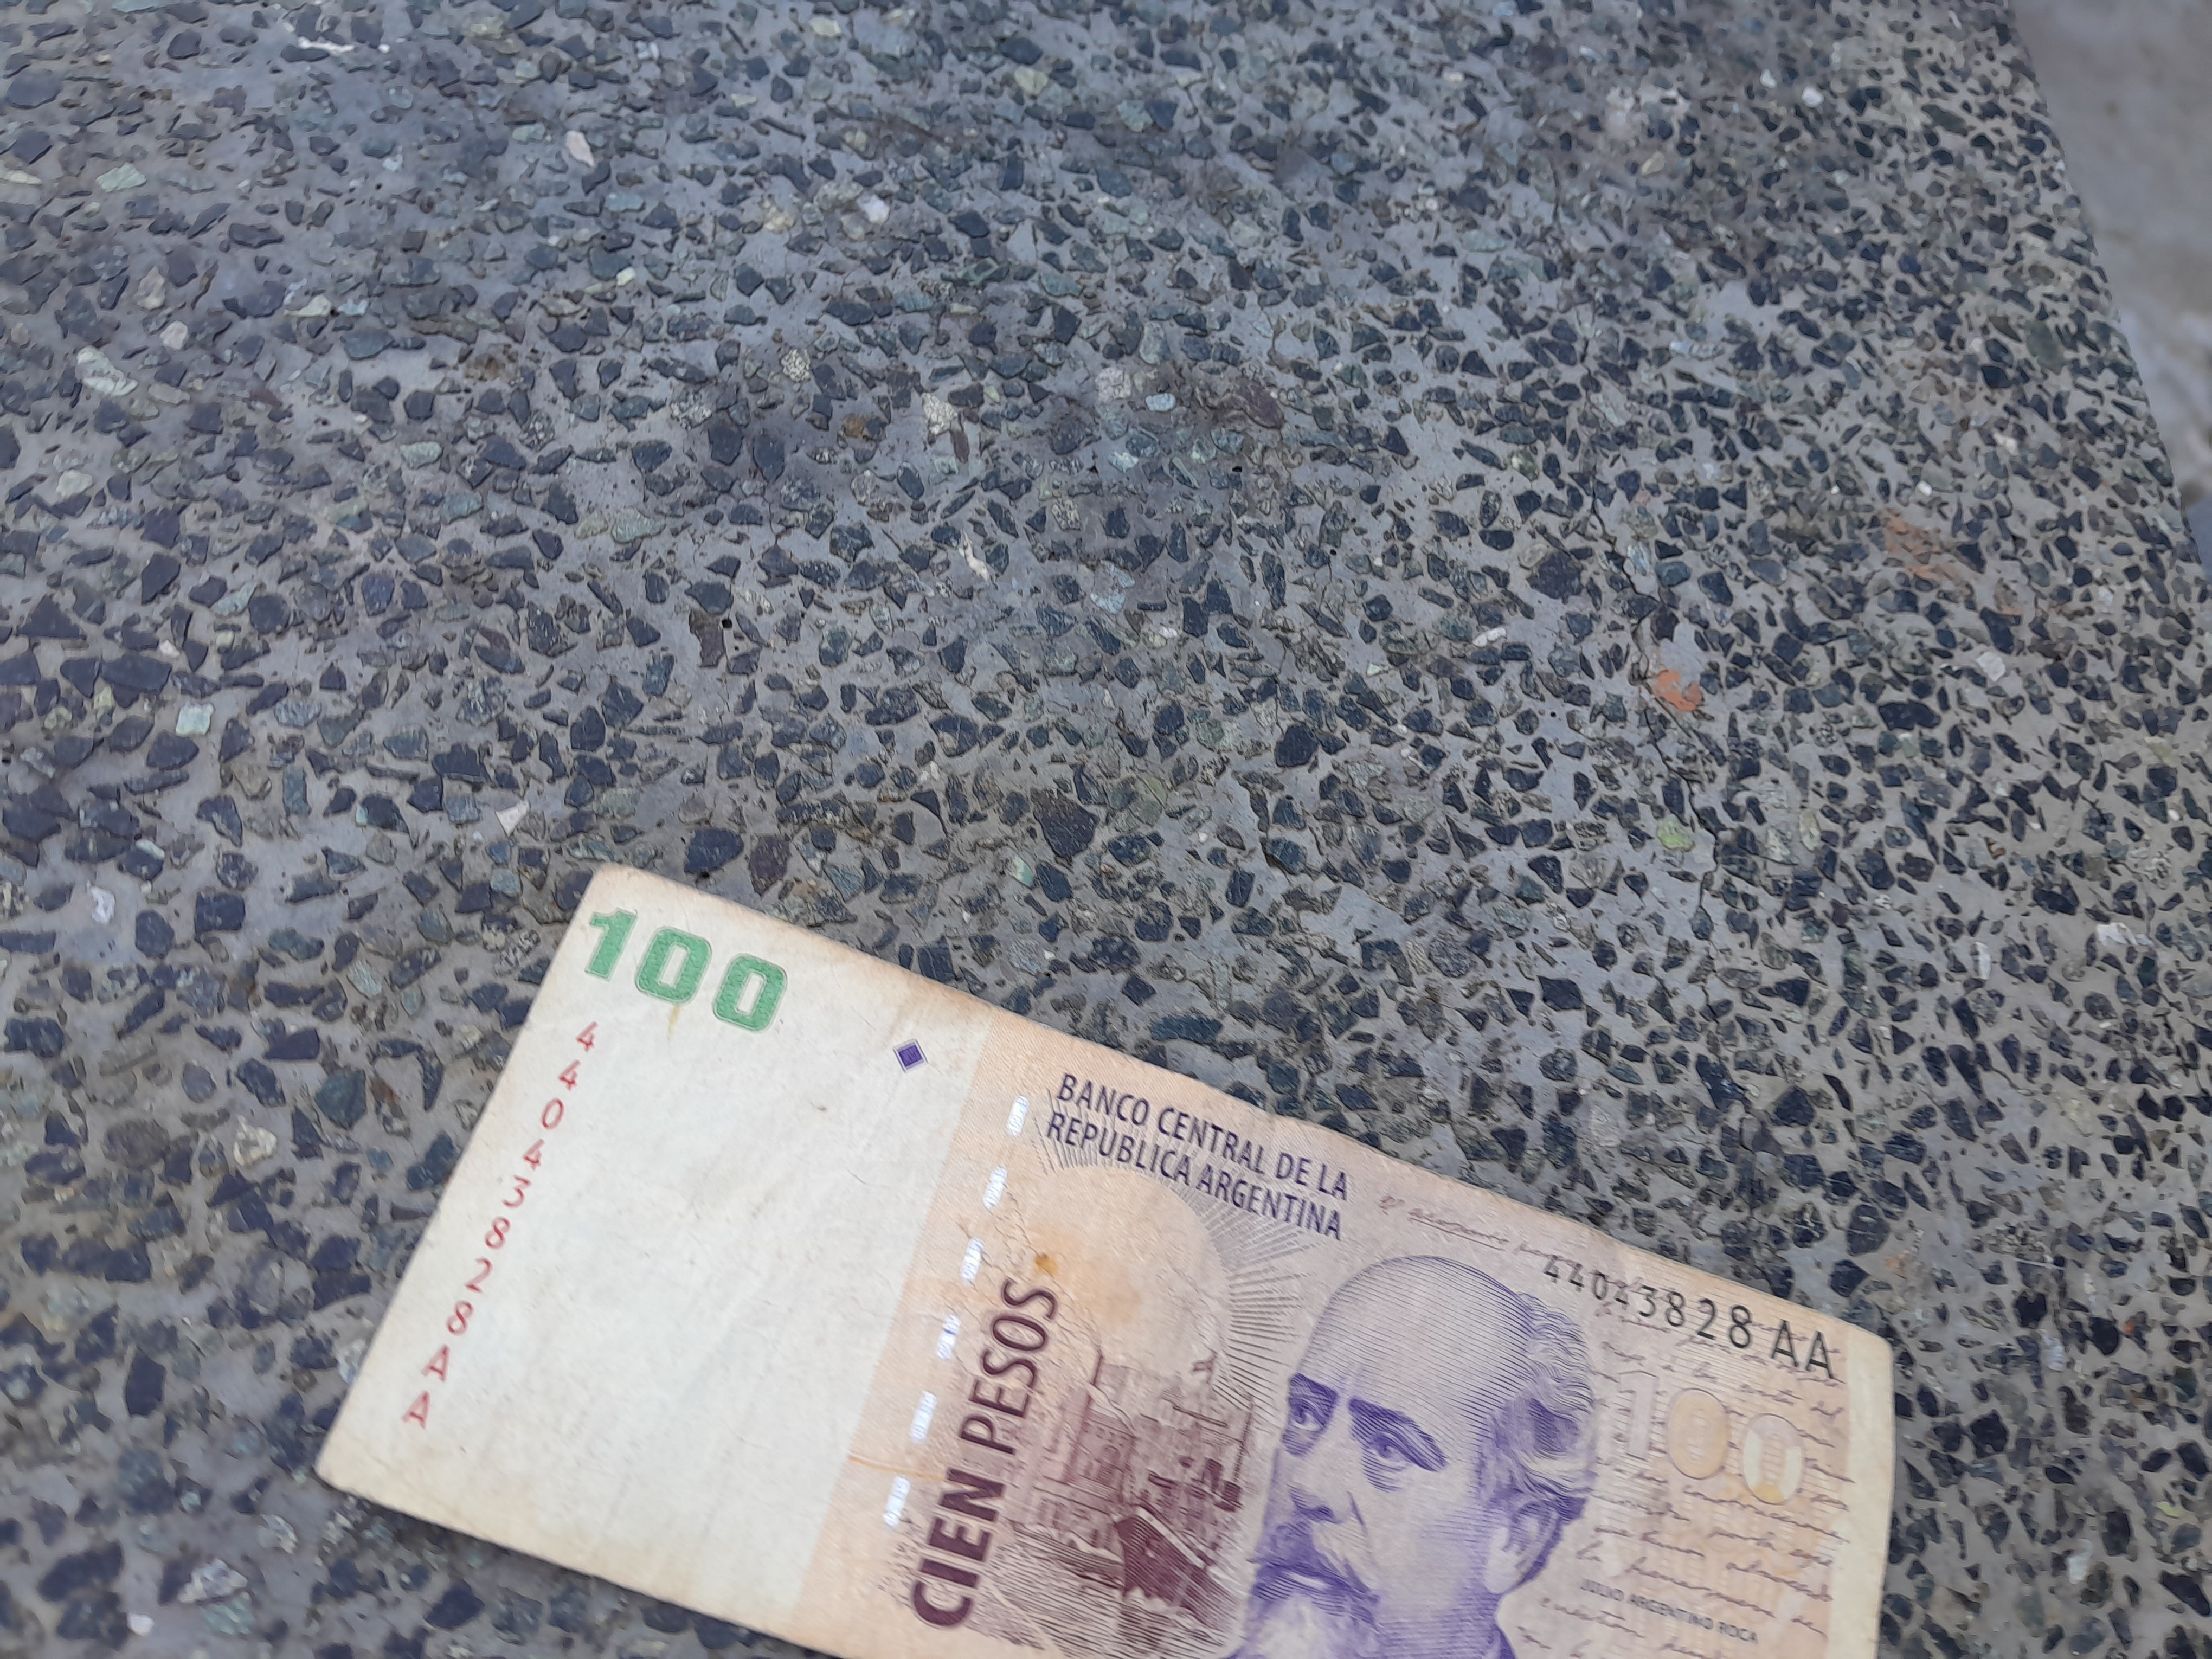
Denominación: 100